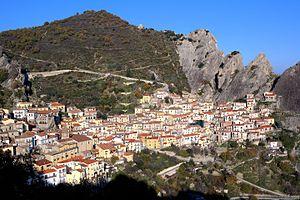
Castelmezzano est une commune italienne de 815 habitants, située dans la province de Potenza, dans la région Basilicate, en Italie méridionale. Le village fait partie des « borghi più belli d'Italia ».
L'association I Borghi più belli d'Italia est née en mars 2001 sous l'impulsion de Conseil du tourisme de l'ANCI.